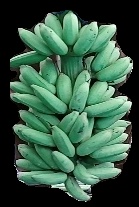
Variety: elakki-bale
Grade: grade1